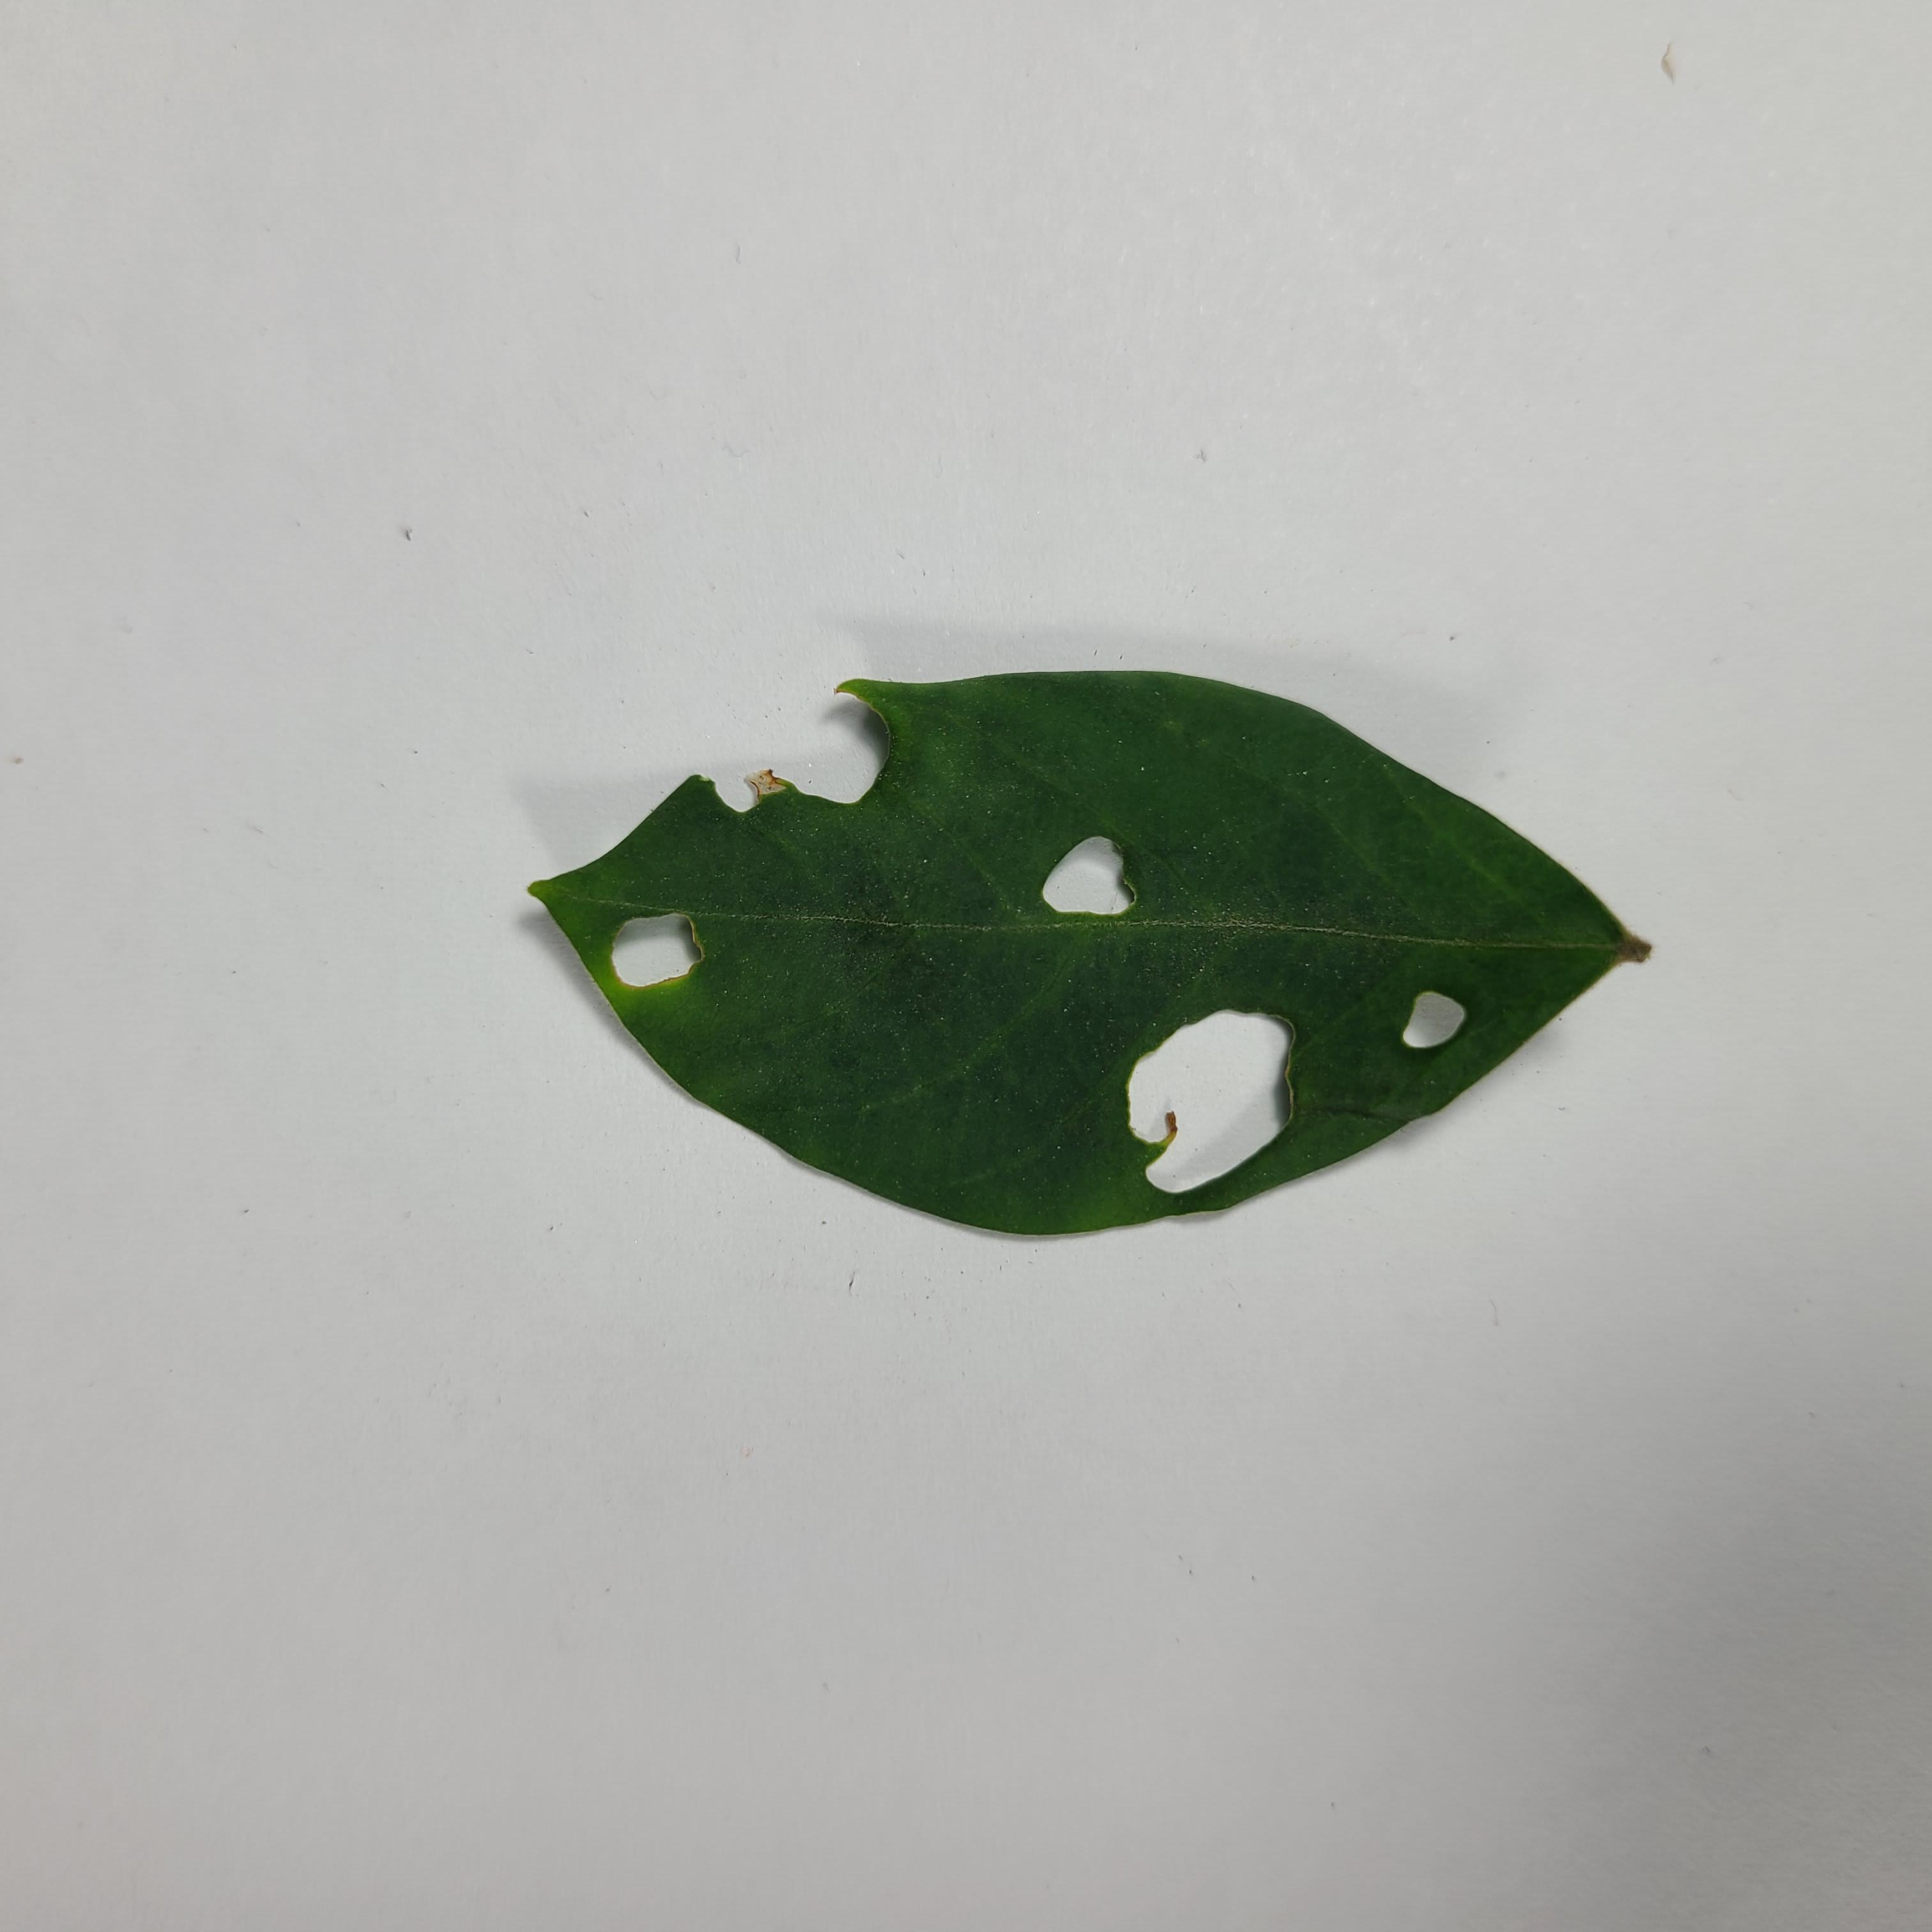
Label: Insect Hole leaves